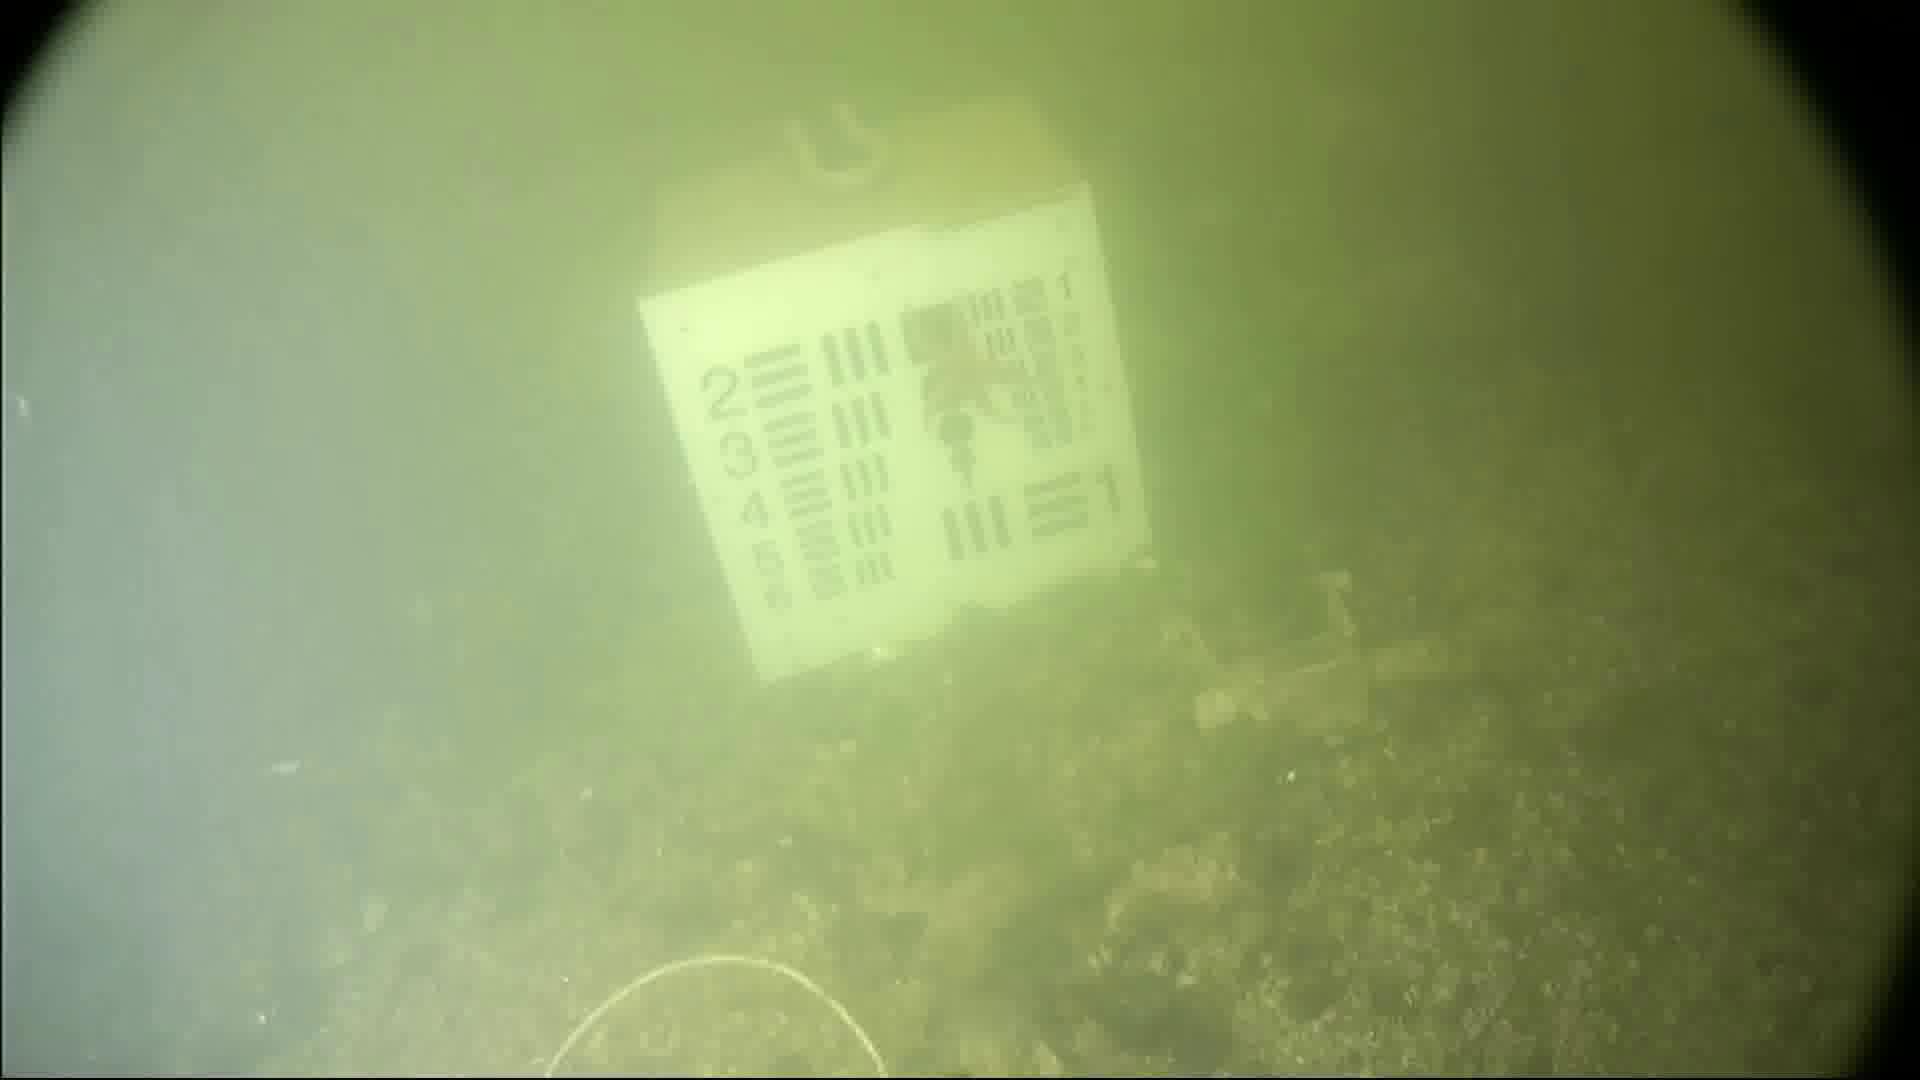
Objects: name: starfish